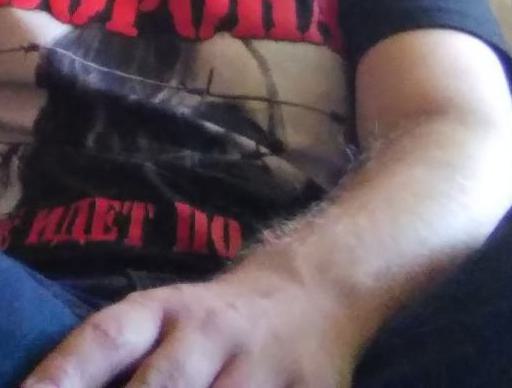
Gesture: no_gesture